Finnish-Swedish ice class

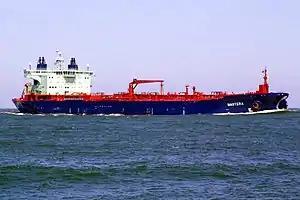
Double acting ships capable of independent operation in ice, such as "Mastera", could be eligible for the proposed new ice class 1A Super+.

Ships must fulfill certain design requirements in order to obtain the ice class from the Finnish and Swedish authorities. The design requirement for ice class 1A Super is a minimum speed of 5 knots in a broken brash ice channel with a thickness of in the middle and a consolidated (refrozen) ice layer of . Ice classes 1A, 1B and 1C have lower design requirements corresponding to non-consolidated ice channels with a thickness of in the middle, respectively. While the ice class rules provide equations to calculate the minimum engine power based on the ship's main dimensions and hull shape, more exact calculations or ice model tests resulting in lower minimum engine power can also be approved, but in such case the ice class can be revoked if the experience of the ship's performance in practice motivates this.